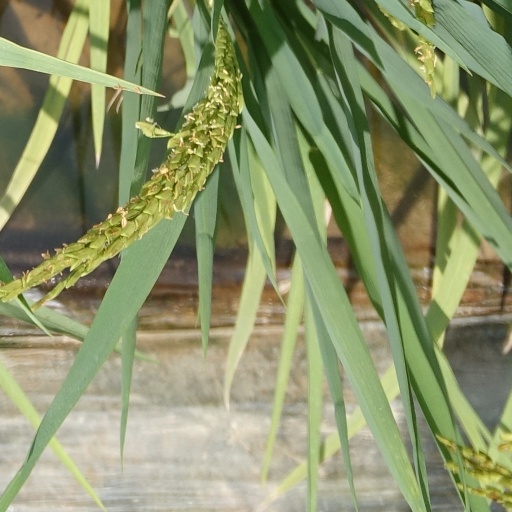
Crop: rice